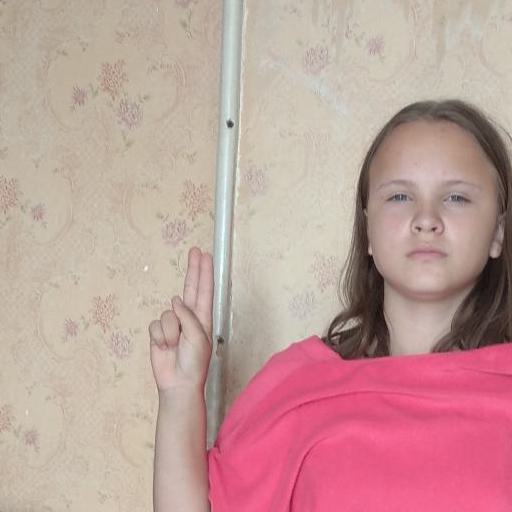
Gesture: two_up